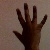
The image shows a hand gesture representing the number 5 in Indian Sign Language.